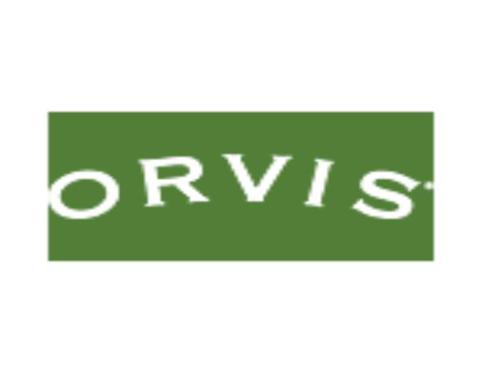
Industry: Clothes